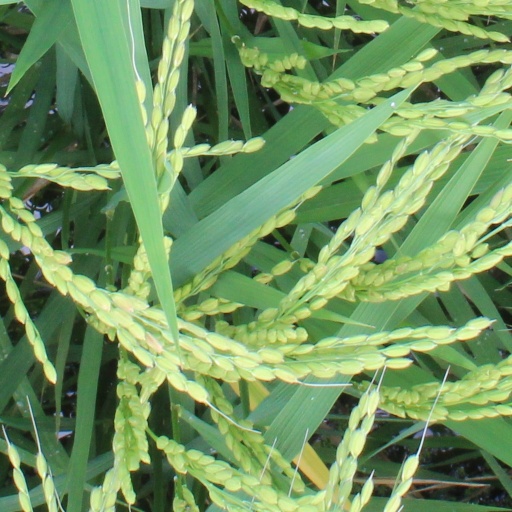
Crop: rice